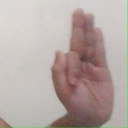
अक्षर: फ